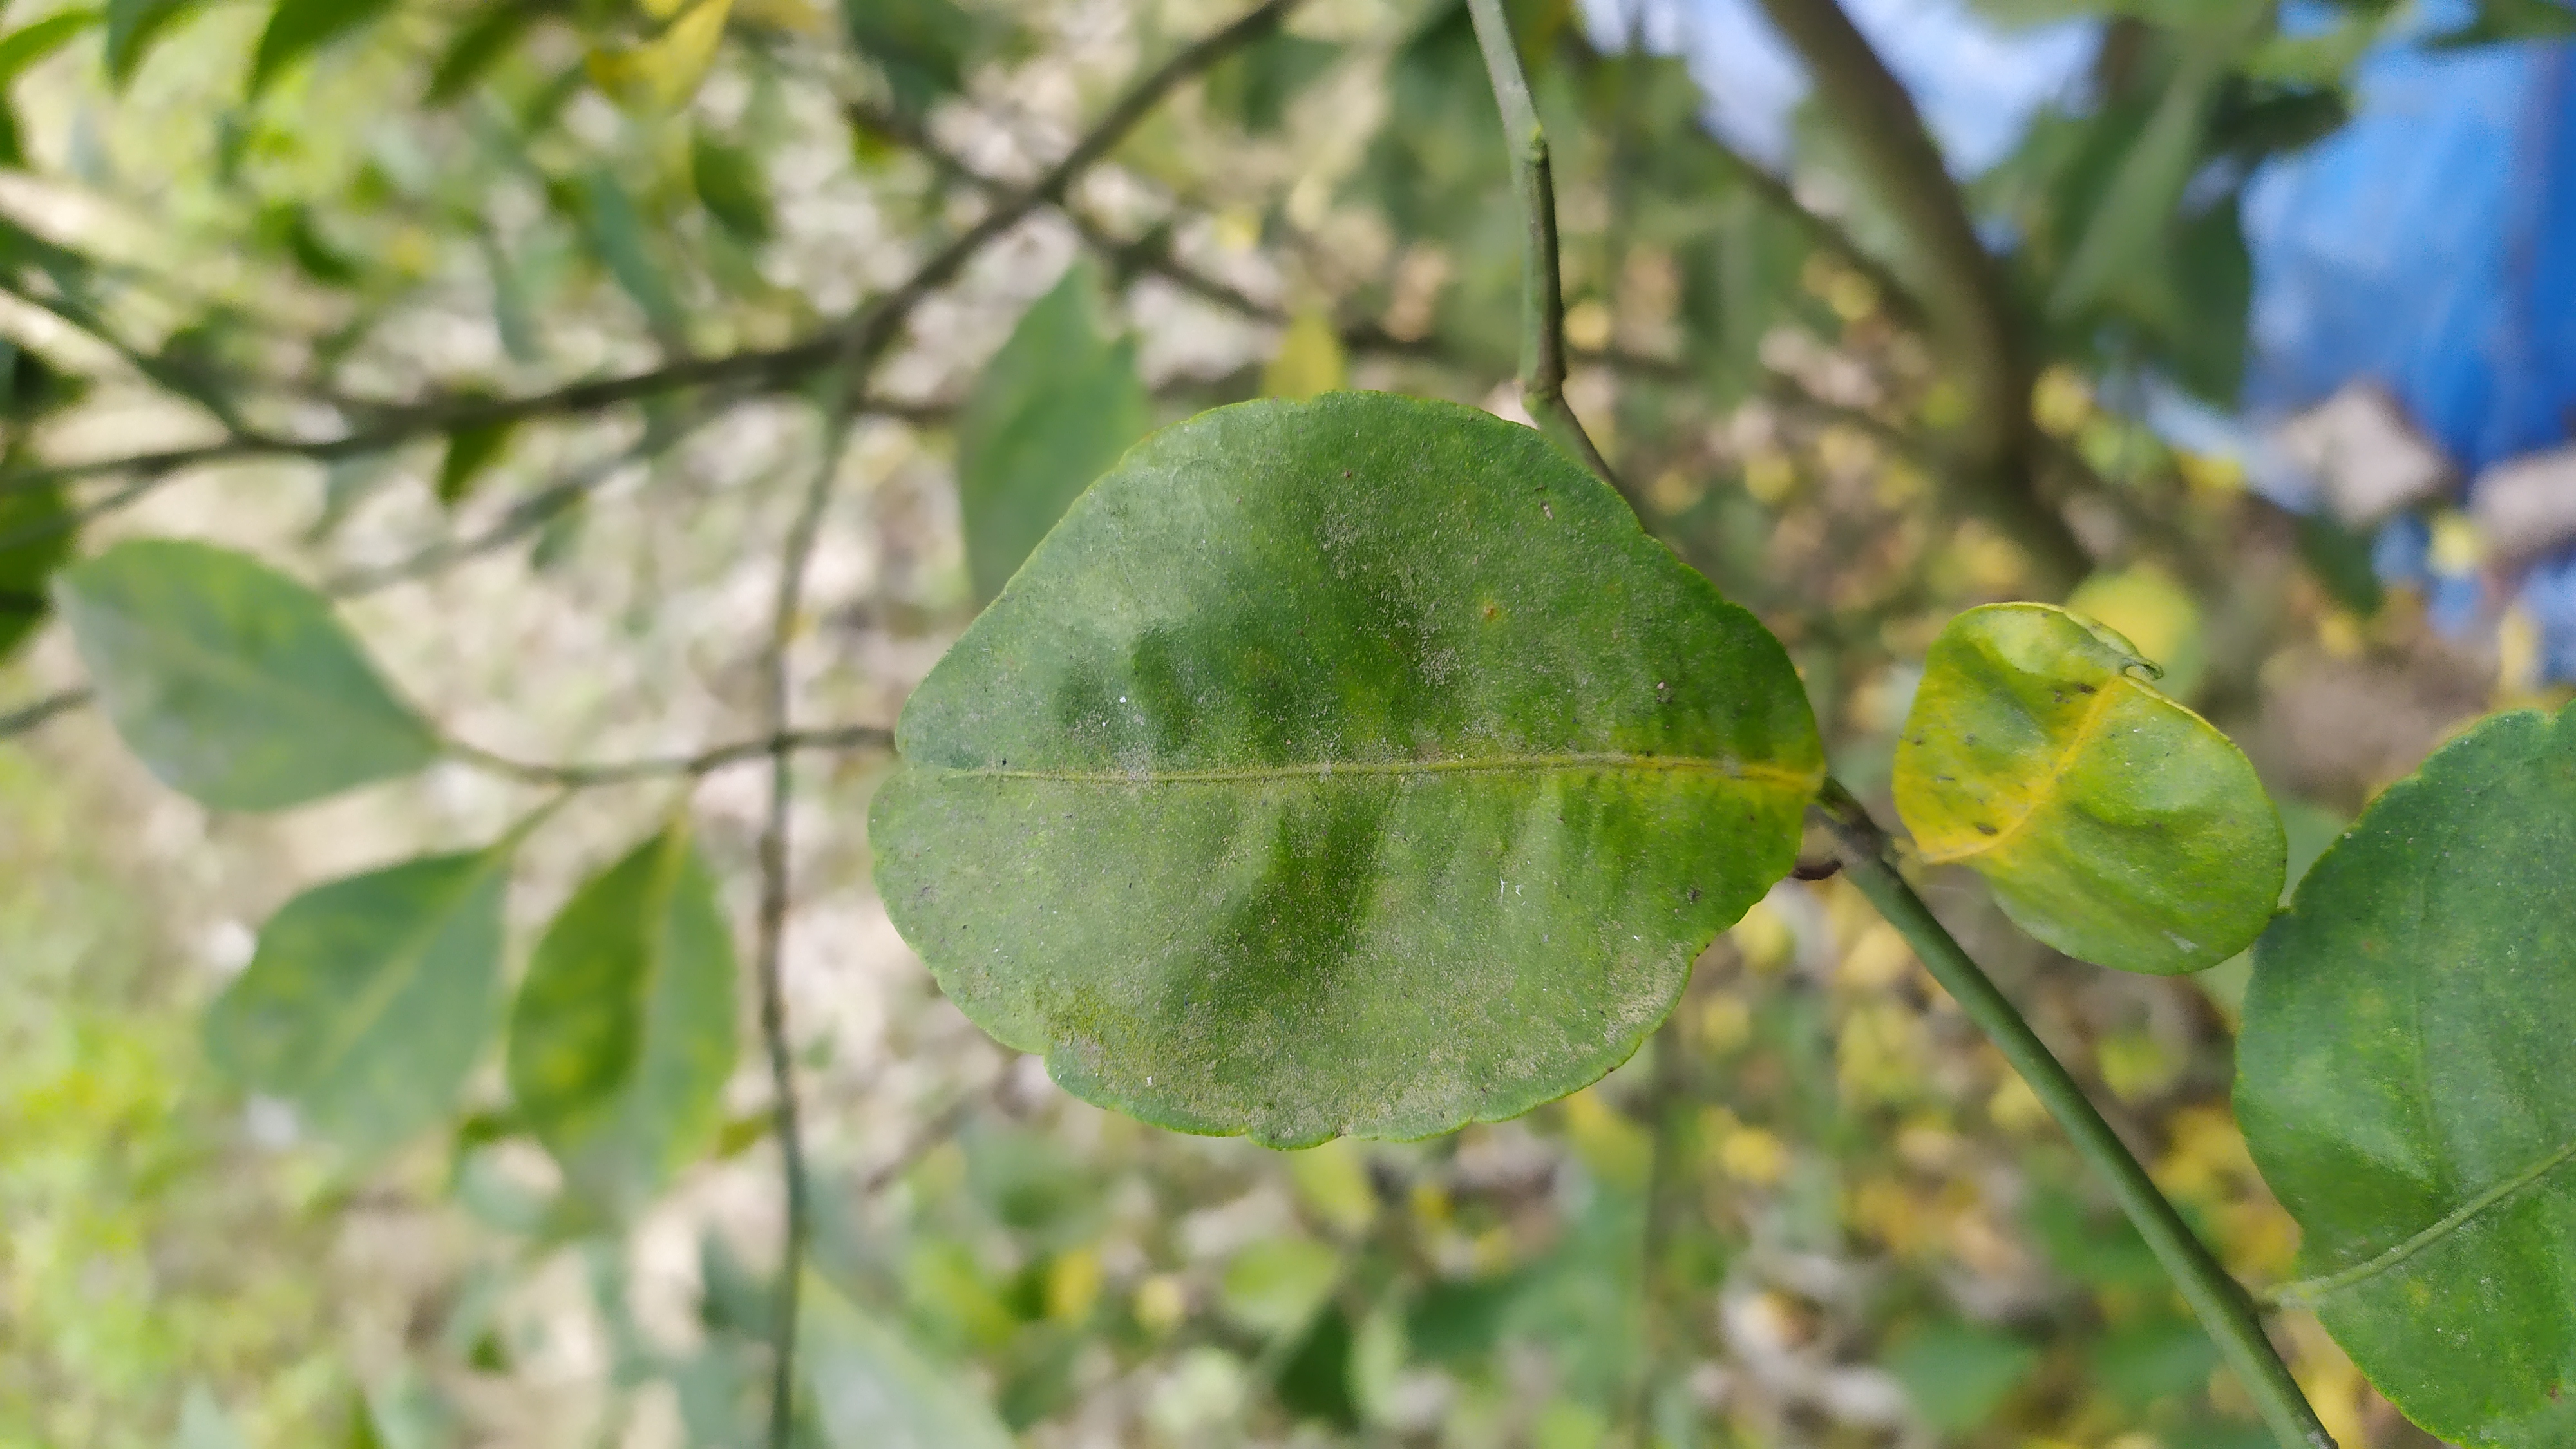
Mandarin leaf variety: China Mishti